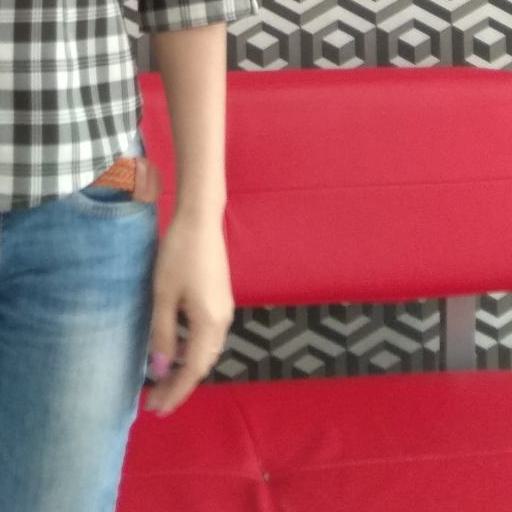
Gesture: no_gesture